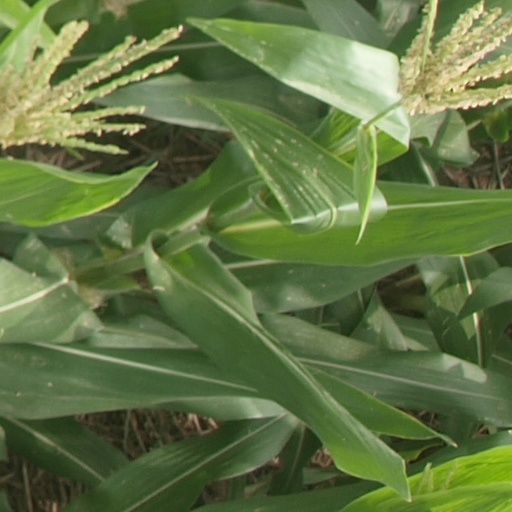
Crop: maize; corn